Maria Valberkhova

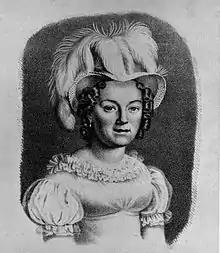
Valberhova Maria

Maria Valberkhova (1789 – 1867), was a Russian stage actress. She was engaged at the Imperial Theatres in 1807–1855, during which she had a successful career and referred to as the elite of her profession of her generation. Initially a tragedienne, she focused on comedies after the tragic parts was taken over by Ekaterina Semenova and became successful within comedy and eventually as a character actress.